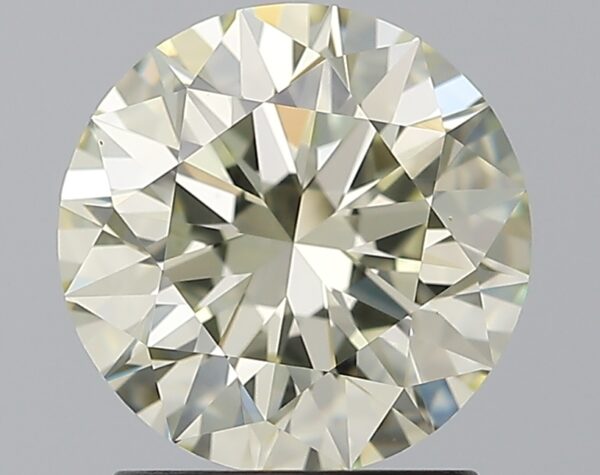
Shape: round
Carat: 1.72
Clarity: VVS2
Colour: S-T
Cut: EX
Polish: EX
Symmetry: EX
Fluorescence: M
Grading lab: GIA
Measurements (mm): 7.66 x 7.71 x 4.78